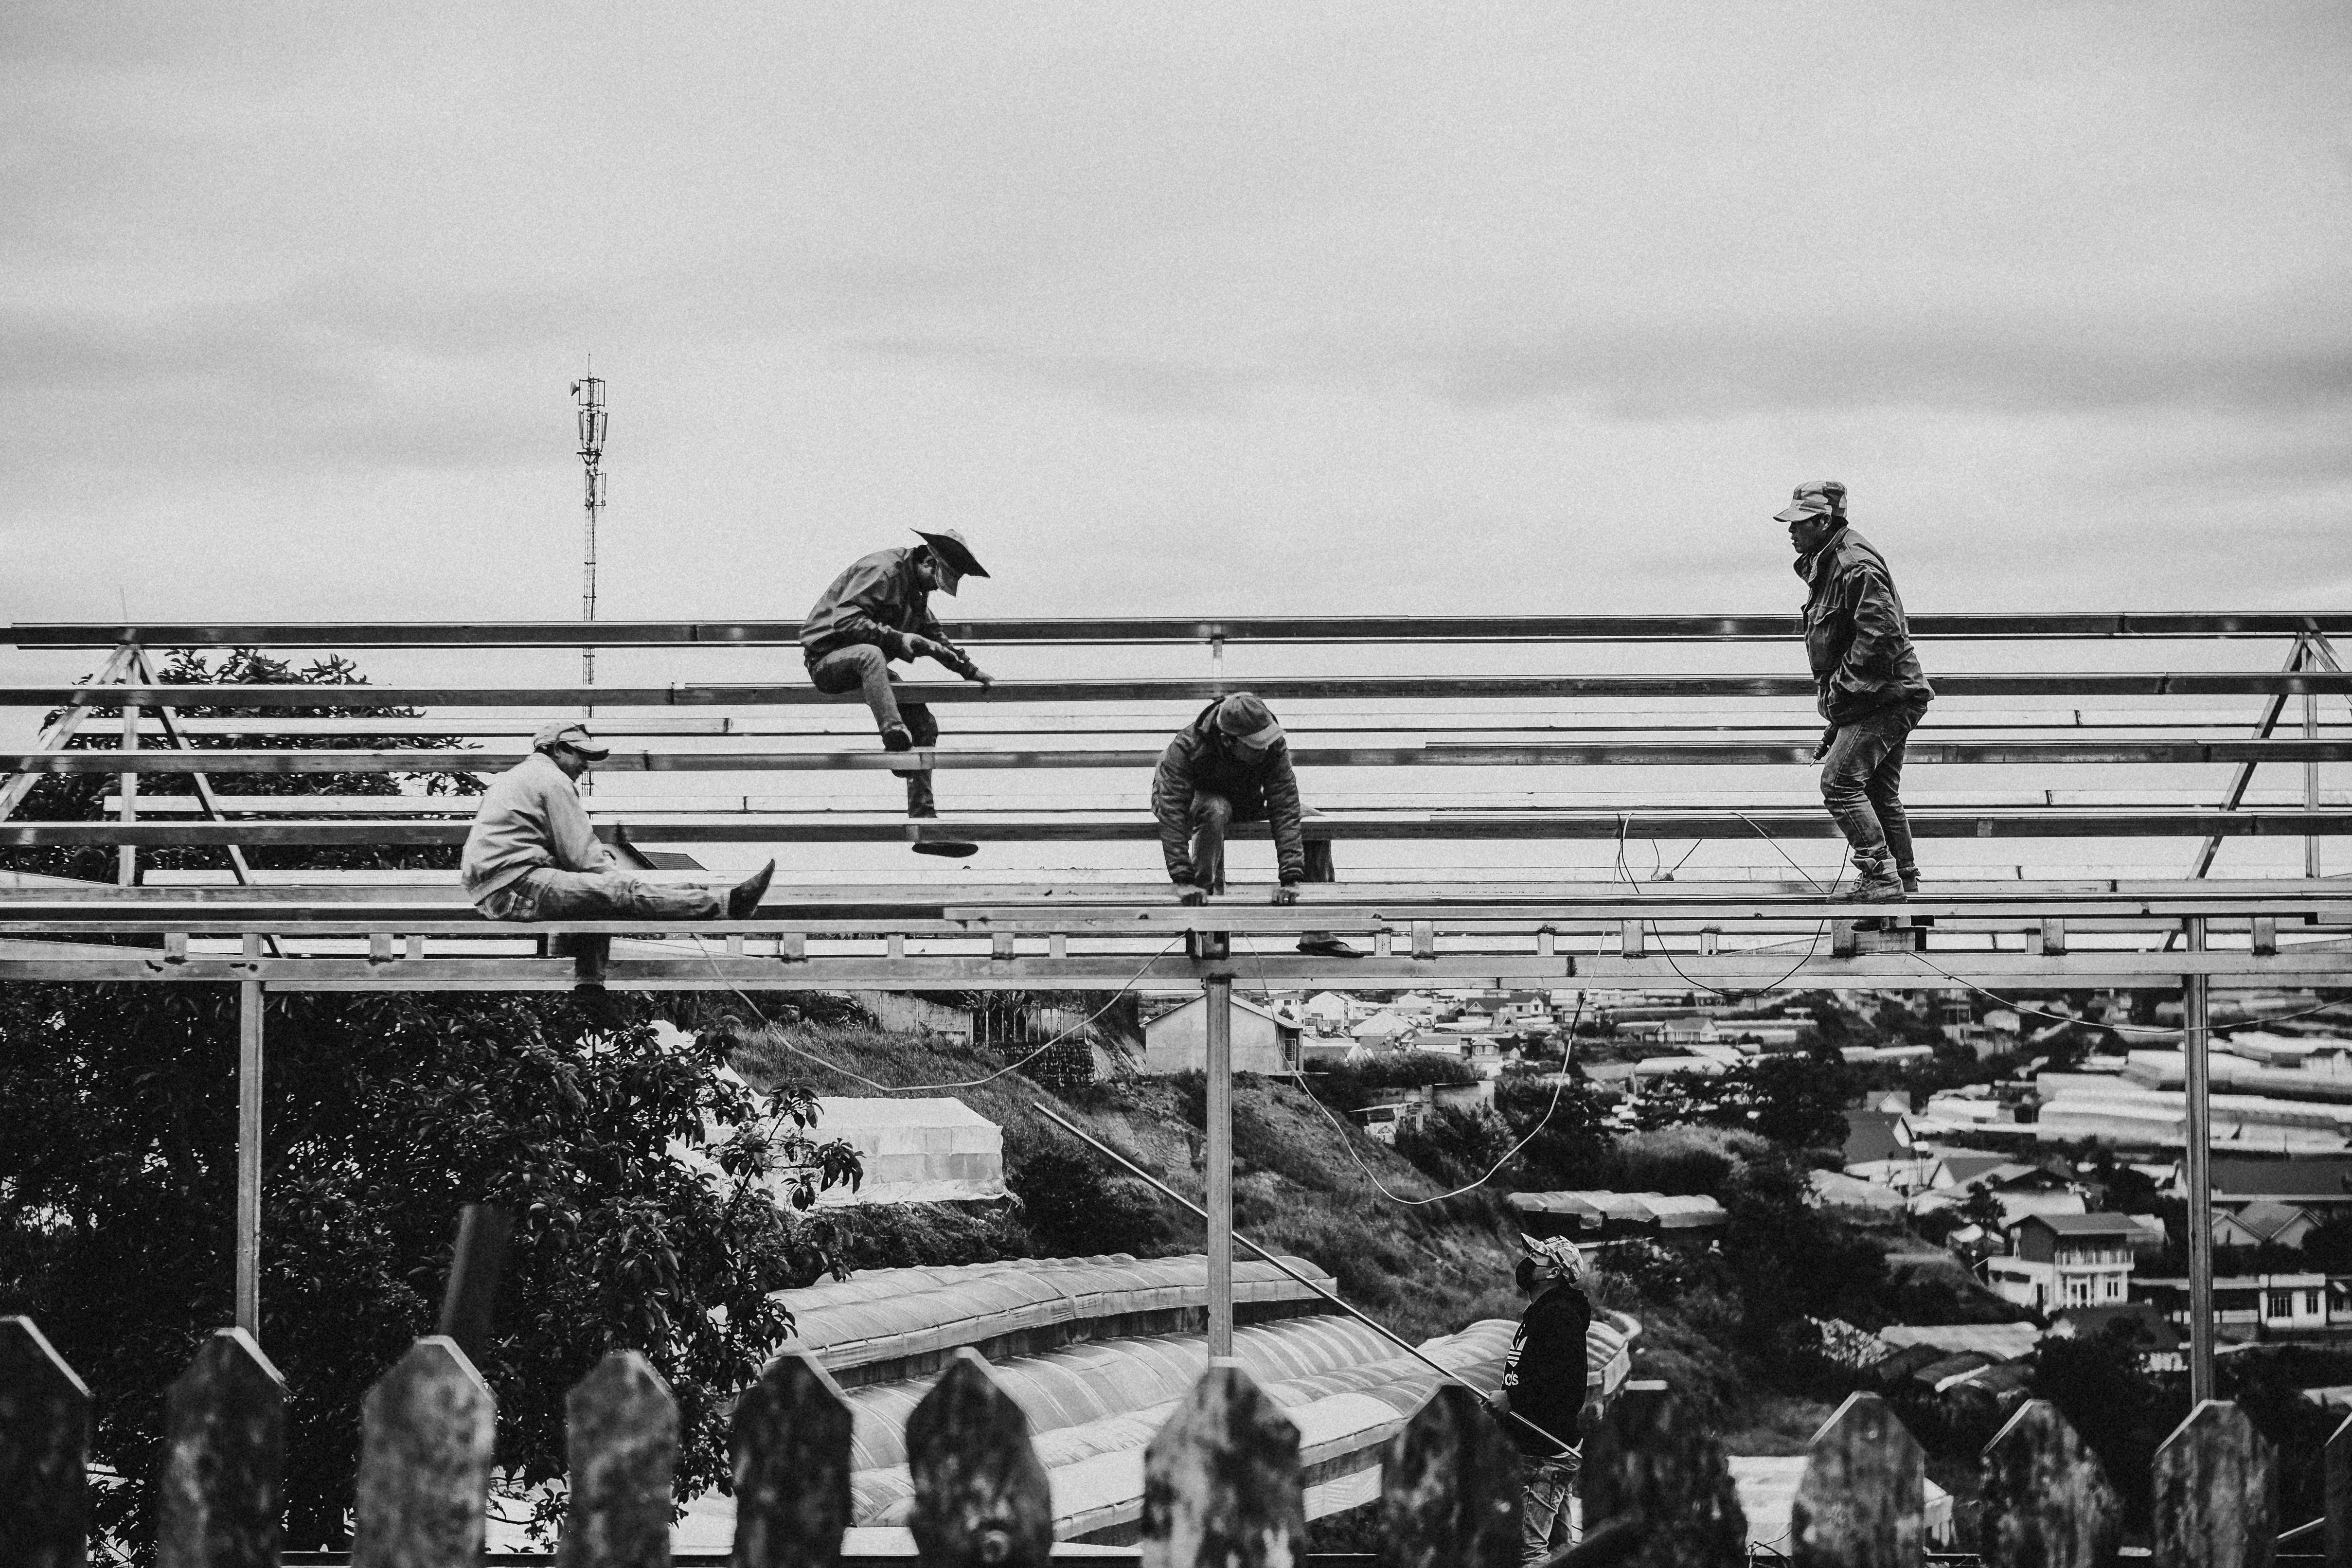
black and white, monochrome, monochrome photography, horse, photography, horse racing, crowd, style